Stony Brook Seawolves baseball

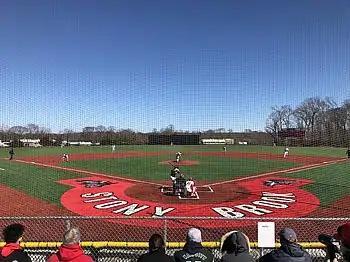

Joe Nathan Field, located in the north end of the Stony Brook campus, is the home field of Seawolves baseball. Known as Seawolves Field until 2002 and University Field from 2002 to 2011, the field was named after Stony Brook alumnus and six-time MLB All-Star relief pitcher Joe Nathan, who donated $500,000 for the construction of a new baseball field in 2008. As part of the renovations, a new FieldTurf was installed and dugouts were constructed. Additional donations allowed for a new scoreboard adjacent to the field.